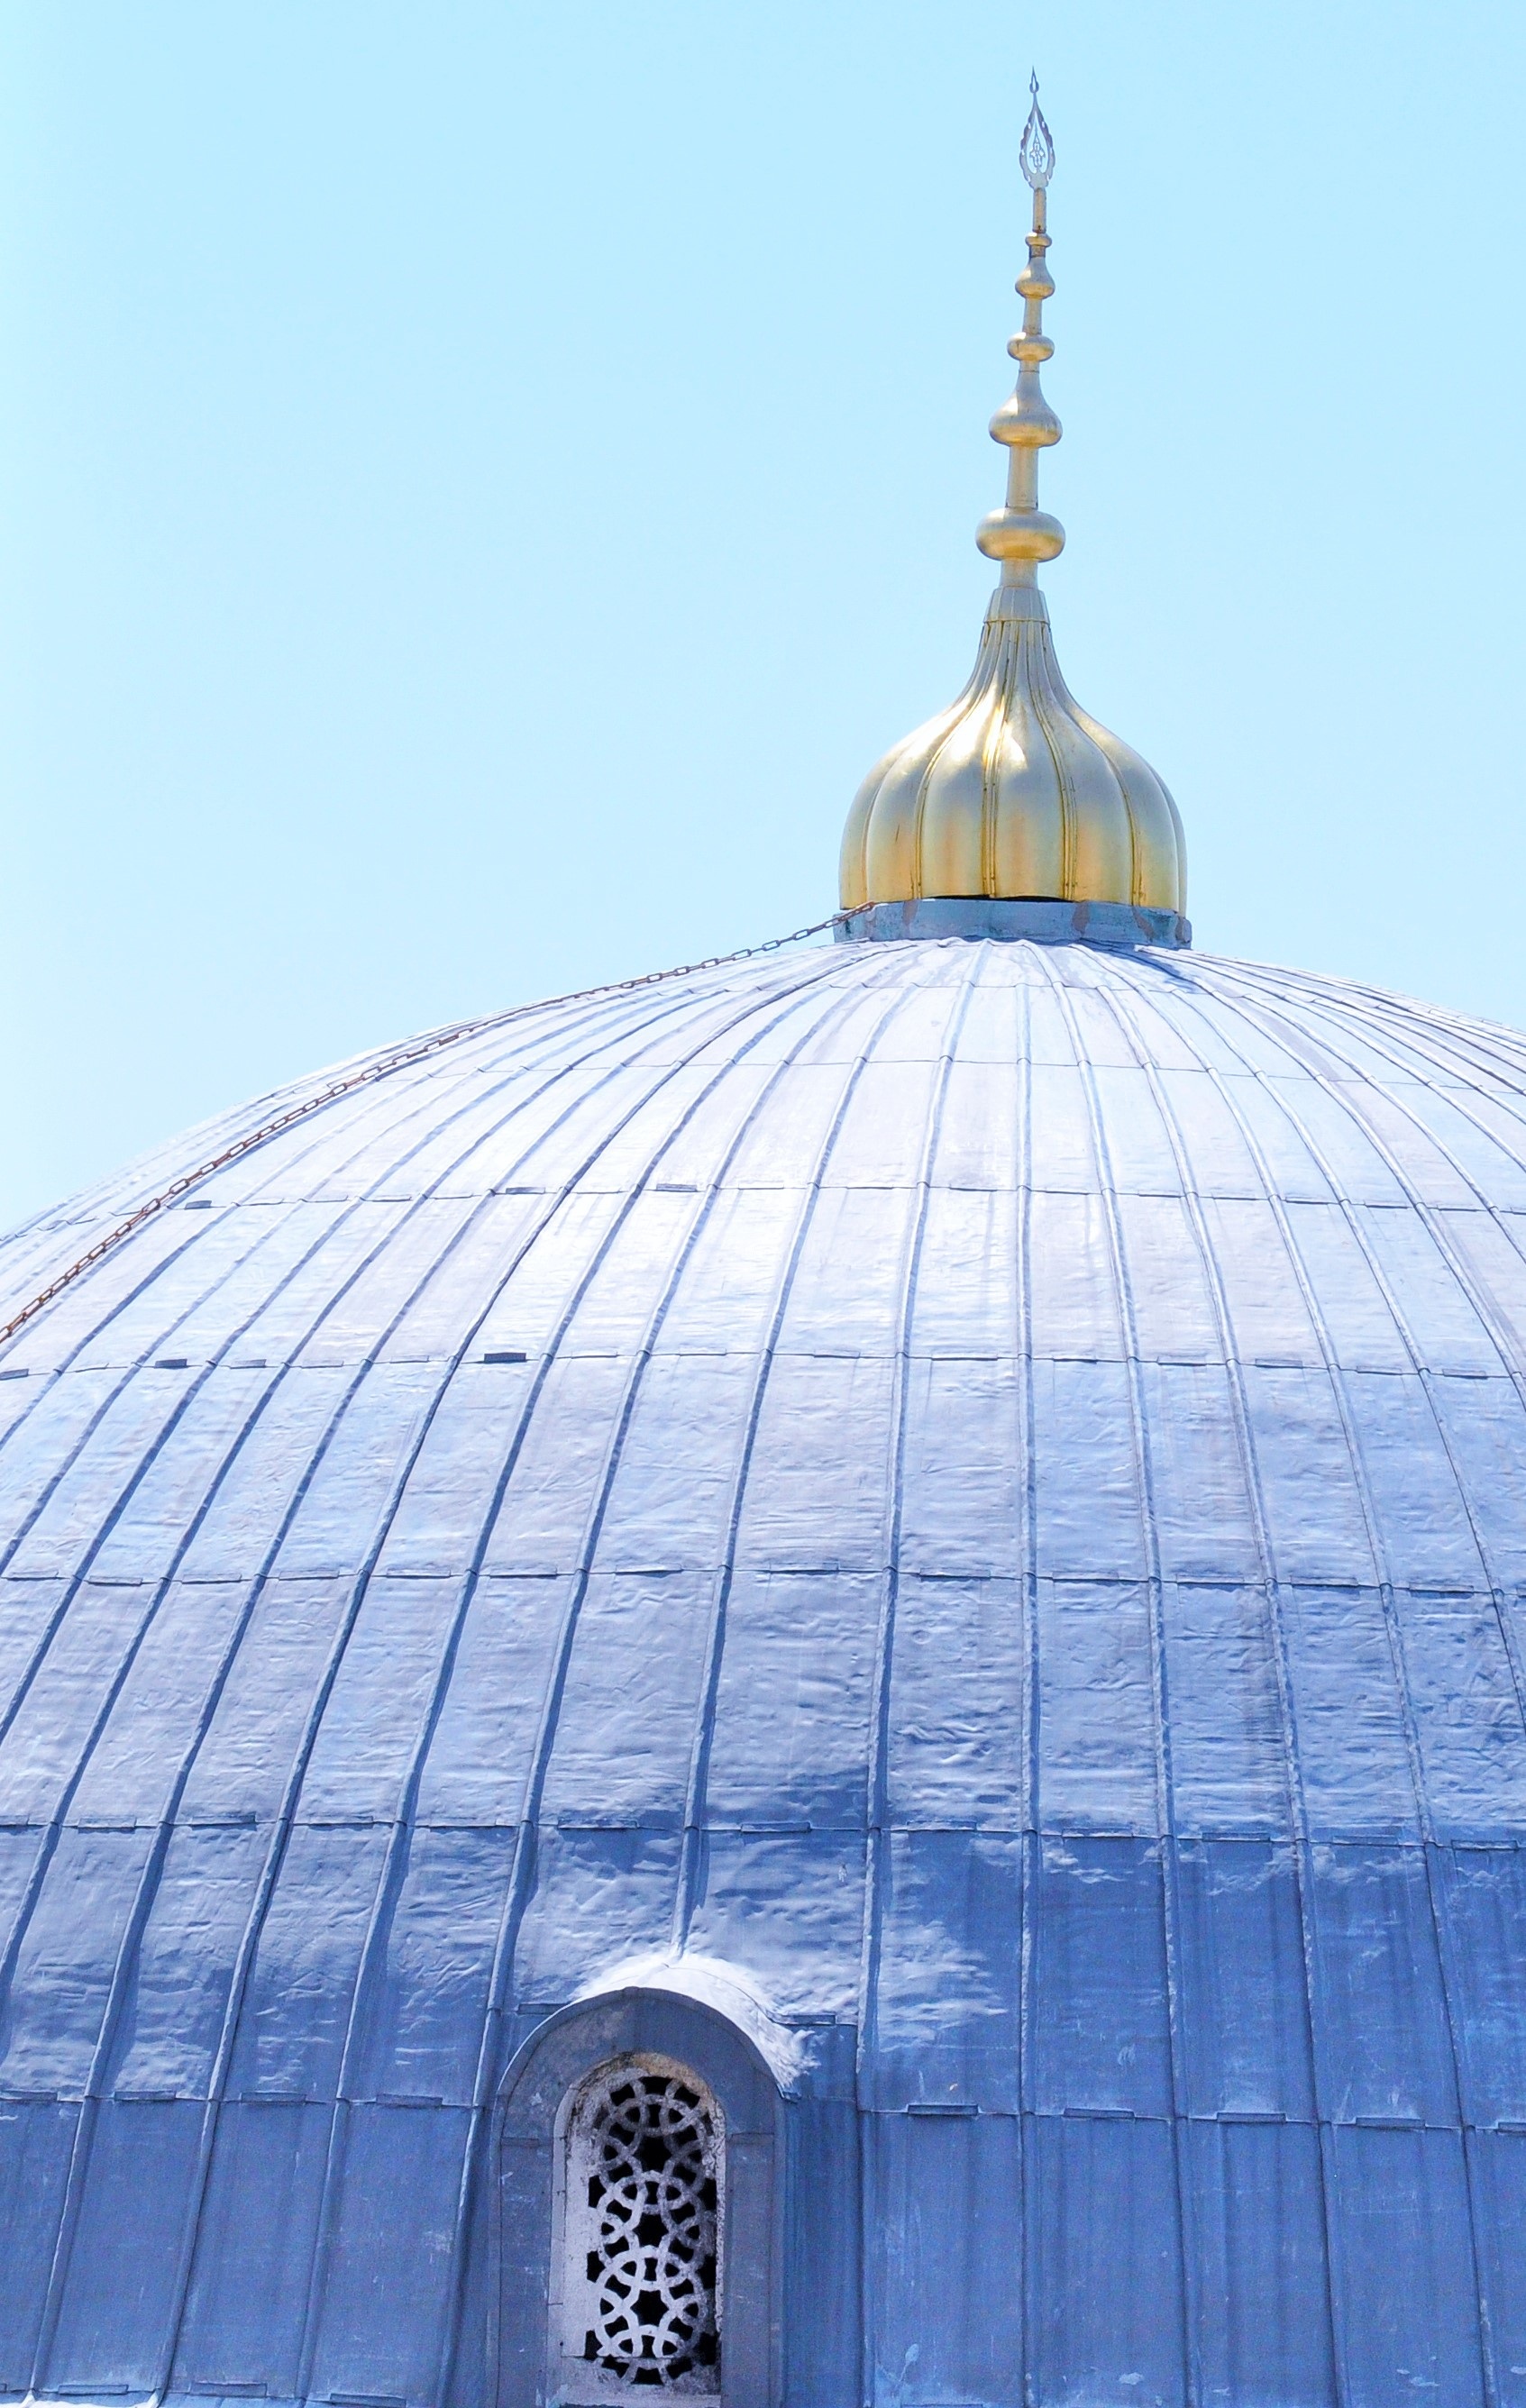
architecture, building, palace, skyscraper, monument, travel, tower, religion, landmark, blue, place of worship, religious, turkey, symmetry, istanbul, mosque, dome, roofs, religious monuments, blue mosque